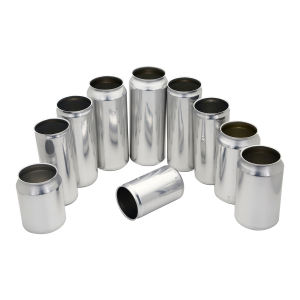
Label: metal